Ceccy Twum

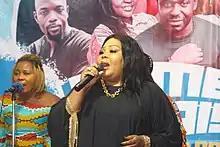
Ceccy Twum Ghanaian Gospel Musician 3

Ceccy Twum released her first album "Me Gyefo ne Yesu" in 2005, which brought her into the limelight. She has collaborated and performed on major platforms with several gospel musicians, including Mercy Chinwo, Joe Mettle, Ohemaa Mercy, MOG Music, Joyce Blessing, Nathaniel Bassey, Sinach, Frank Edwards, Empress Gifty. Ceccy has many hits songs including "Victory, Di Wo Hene, Your Grace, Amen." In 2018 her major hit single Jehovah earned her a nomination at the Vodafone Ghana Music Awards as the Gospel song of the year. She was also nominated for Artiste Of Excellence West Africa at the African Music And Media Awards.